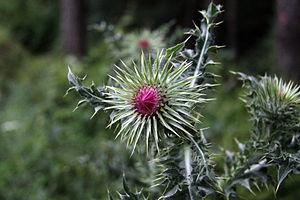
Le Chardon-Marie est une espèce de plantes de la famille des Astéracées, seul représentant connu du genre Silybum.